Simon the Sorcerer 3D

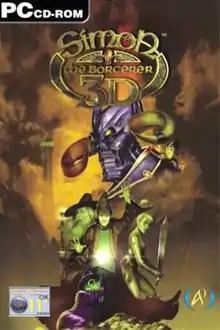
European PC box art

Simon the Sorcerer 3D (also known as Simon 3D), is an adventure game released by Adventure Soft in April 2002 for Windows. It is the third game in the "Simon the Sorcerer" series.